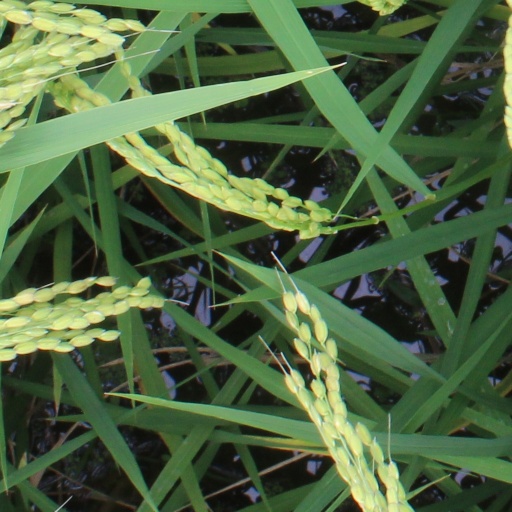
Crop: rice